Eversfield baronets

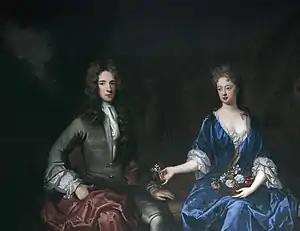
Portrait of Charles Eversfield and his wife, attributed to a follower of Godfrey Kneller. Horsham Museum, Horsham, West Sussex

The Fermor, later Eversfield Baronetcy, of Welches in the County of Suffolk and of Sevenoak in the County of Kent, was a title in the Baronetage of Great Britain. It was created on 4 May 1725 for Henry Fermor, of Castwisell House, Biddenden. Sir Henry died without a direct heir in 1734. He left funds to endow a local school that still bears his name.